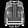
Label: Shirt